Yekaterina Stravinsky

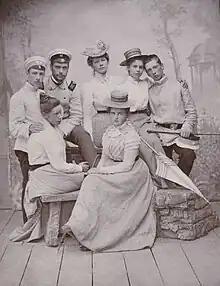
Portrait of the children of the Nosenko and Stravinsky families, circa late 1890s. Yekaterina is seated at the far left; her cousin, Igor, is resting his hand on her.

Yekaterina was born in the village of Gorval, located in the Rechitsky Uyezd of the Minsk Governorate, on January 25, 1881; and was christened on January 27. She was the second daughter of Gavriil Trofimovich, a college counselor and doctor who worked at Lukyanovskaya Prison, and Mariya Kirillovna Nosenko ("née" Kholodovsky); the couple was living temporarily at the Kholodovsky estate in Gorval at the time of Yekaterina's birth. Her father was a descendent of Cossacks who had served in the Chernigov Regiment; her mother descended from nobility, military officers, and government officials. Yekaterina's maternal aunt was Anna Kirillovna, later the wife of Fyodor Stravinsky and the mother of Igor. Mariya's first husband, whose ancestors included Ivan Pushchin, a Decembrist and friend of Alexander Pushkin, died from tuberculosis in 1876.